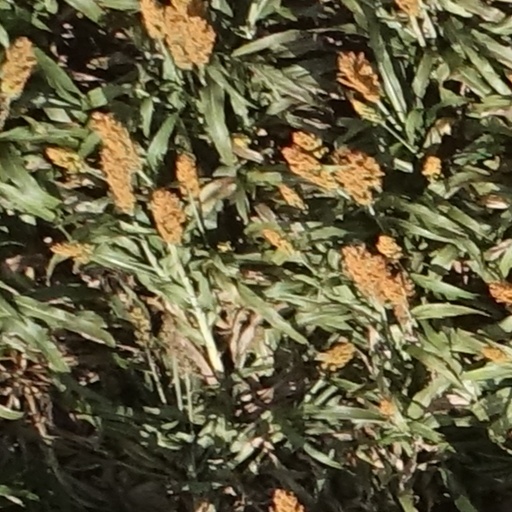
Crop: sorghum